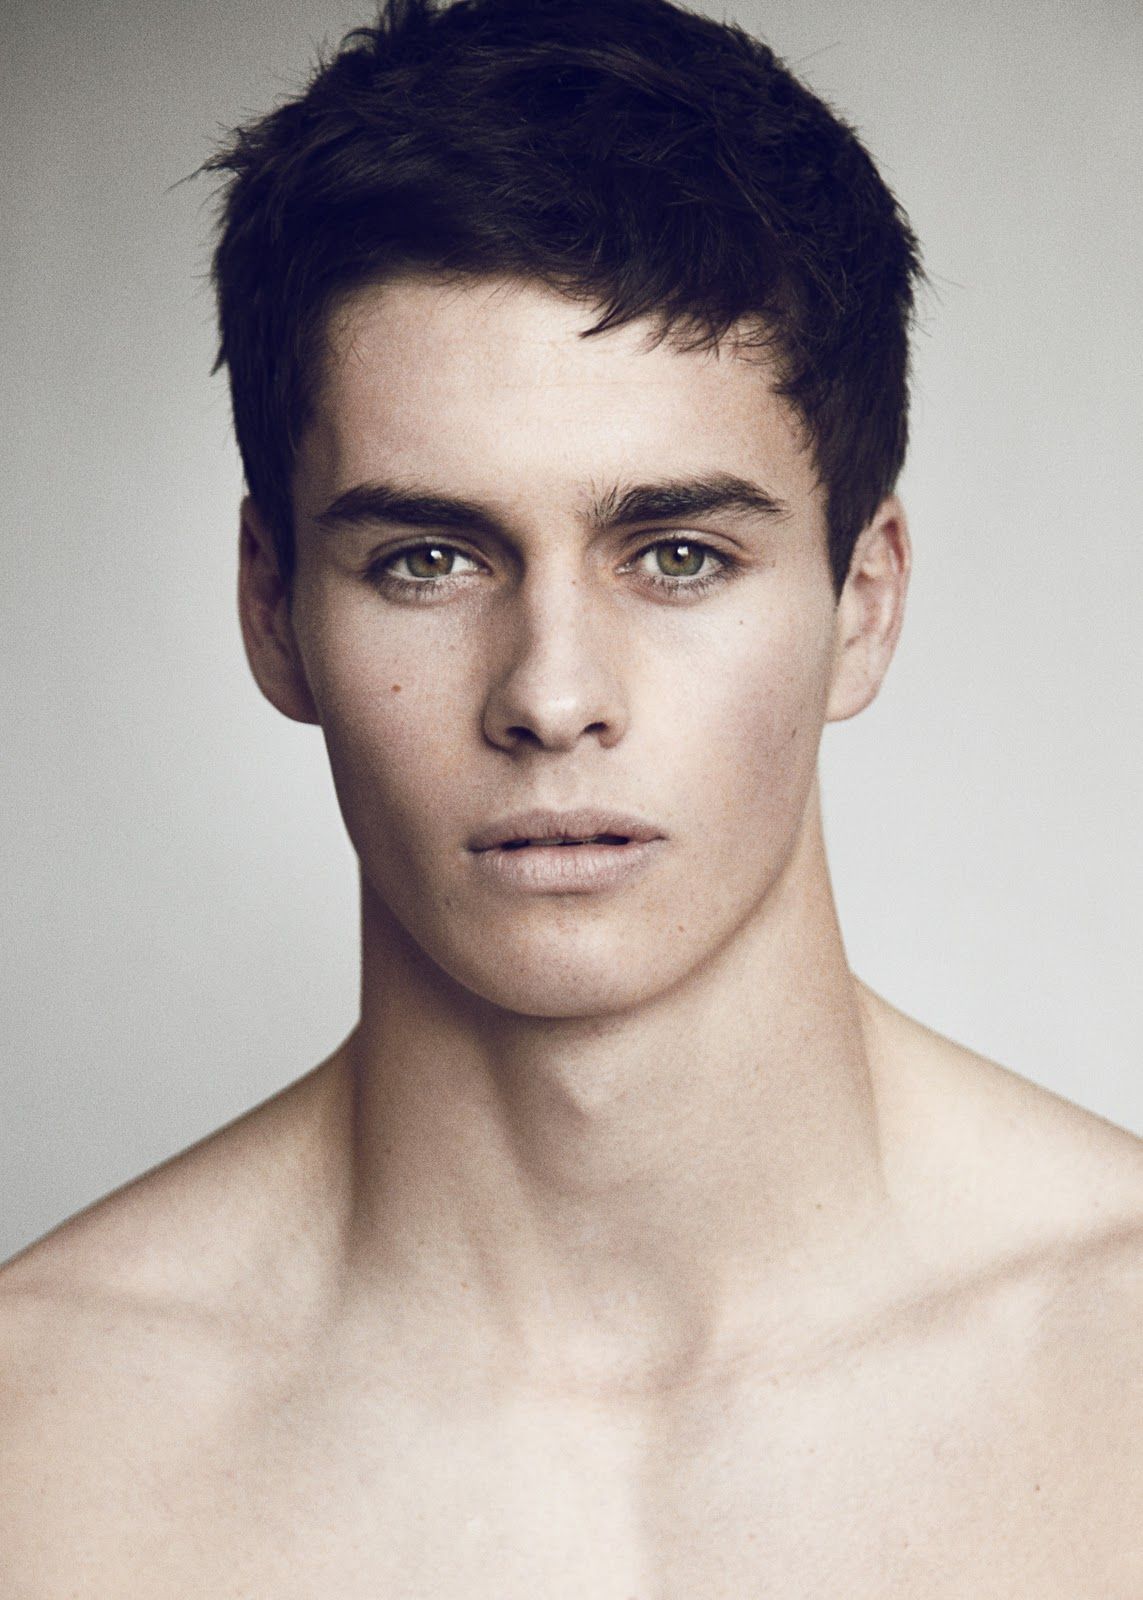
Gender: men